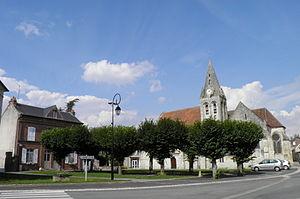
Place principale de Villers-Saint-Frambourg, Oise, France
Villers-Saint-Frambourg-Ognon est une commune nouvelle française située dans le département de la Oise, en région Hauts-de-France. Elle résulte de la fusion — au 1ᵉʳ janvier 2019 — des communes de Villers-Saint-Frambourg et Ognon.
Villers-Saint-Frambourg est une ancienne commune française située dans le département de l'Oise, en région Hauts-de-France.